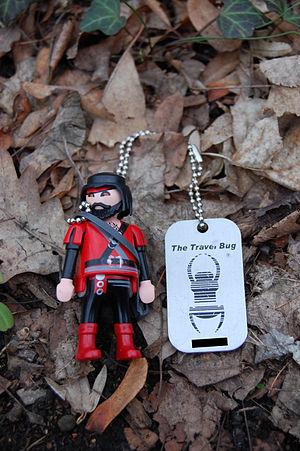
Le géocaching est un loisir qui consiste à utiliser la technique du géopositionnement par satellite pour rechercher ou dissimuler des « caches » ou des « géocaches », dans divers endroits à travers le monde. Une géocache typique est constituée d’un petit contenant étanche et résistant, comprenant un registre des visites et parfois un ou plusieurs « trésors », généralement des bibelots sans valeur.